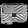
Label: Bag